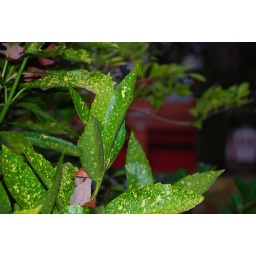
Yellow spotted leaves, still rather green though here in the heart of November.